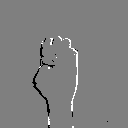
ASL letter: e